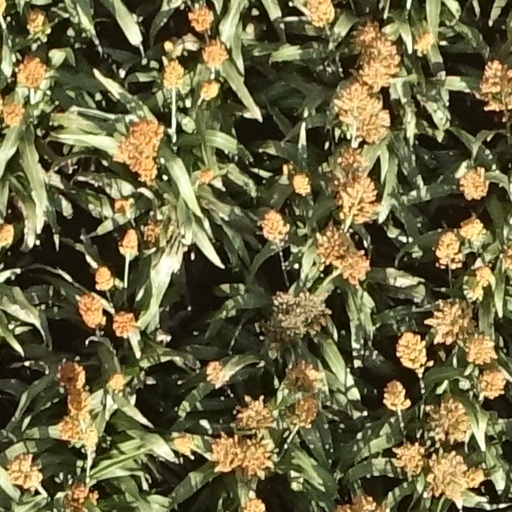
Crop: sorghum